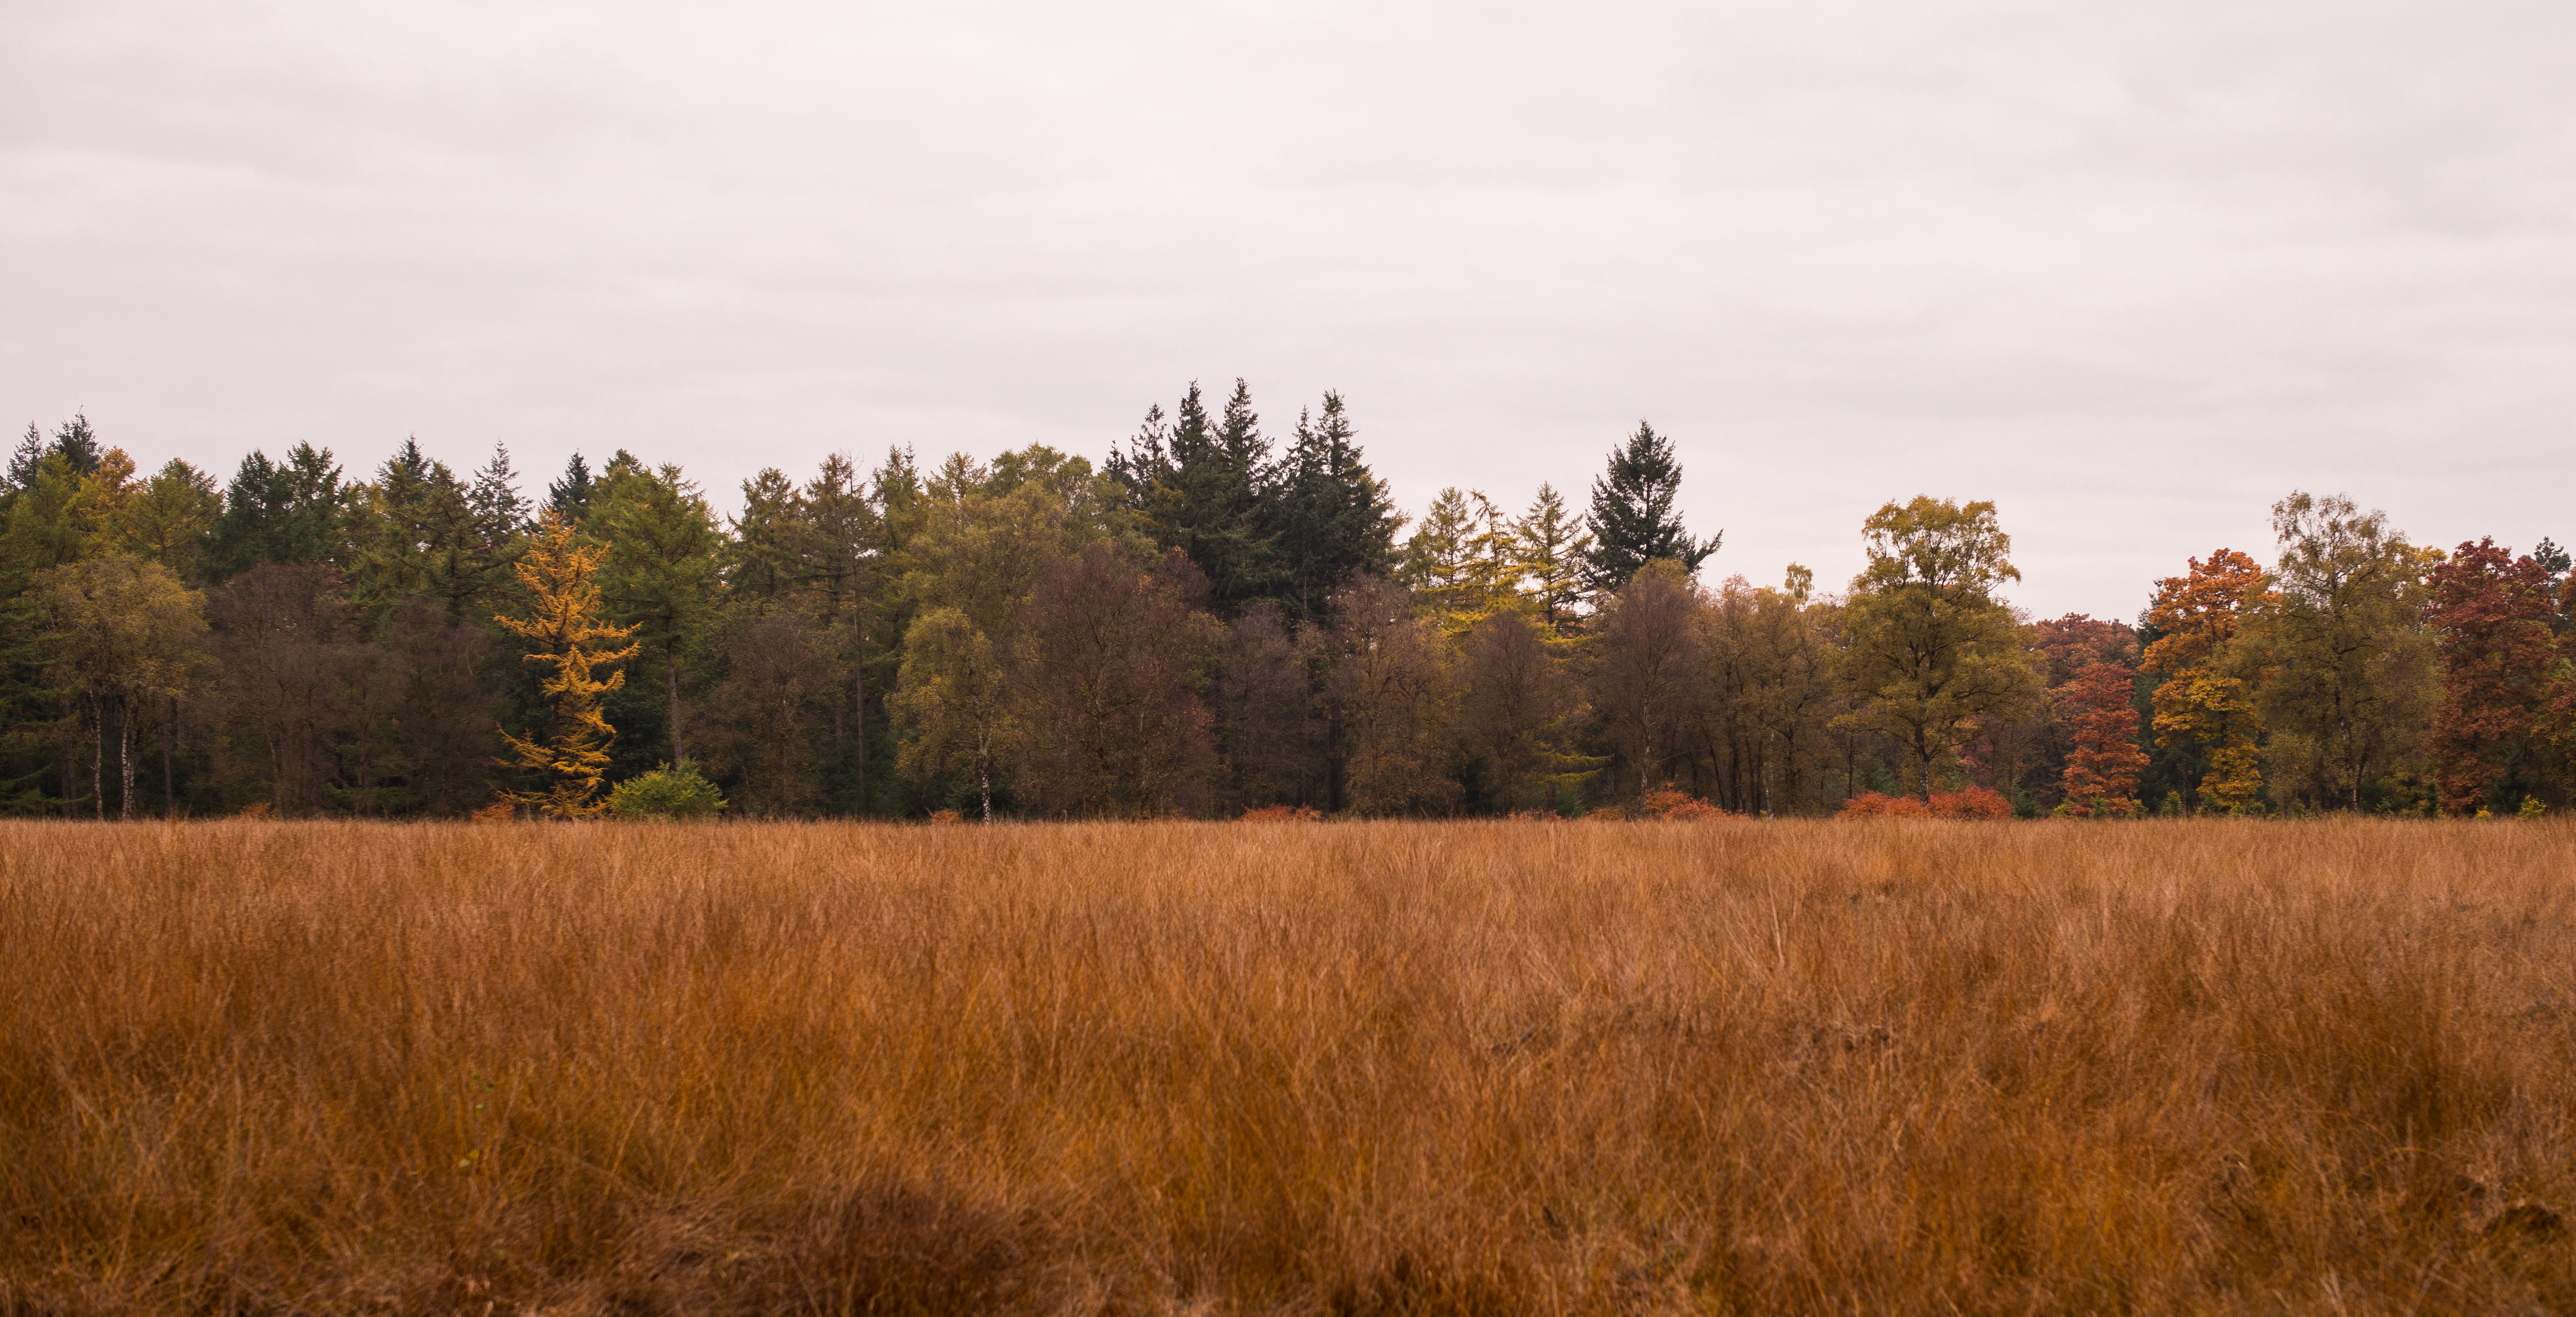
landscape, tree, treeline, nature, forest, grass, marsh, wilderness, plant, field, meadow, prairie, morning, leaf, fall, hill, autumn, park, season, savanna, plain, trees, national, holland, nederland, netherlands, colors, m, grassland, dutch, wetland, 50, woodland, habitat, leica, 240, summilux, filed, niederlande, holandsko, hoge, veluwe, podzim, bosrand, ecosystem, rural area, natural environment, atmospheric phenomenon, grass family, woody plant